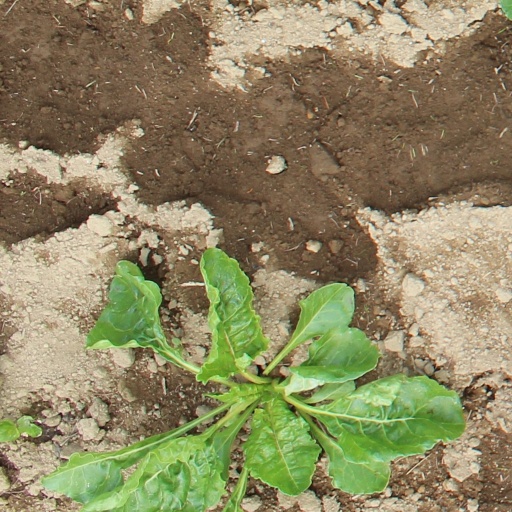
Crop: sugar beet